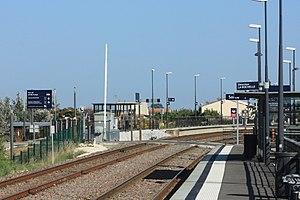
La gare d'Aytré-Plage est une halte ferroviaire française située dans la commune balnéaire et littorale d'Aytré dans le département de la Charente-Maritime et la région Nouvelle-Aquitaine, à quelques kilomètres au sud de La Rochelle.
Aytré est une commune du Sud-Ouest de la France située dans le département de la Charente-Maritime. Ses habitants sont appelés les Aytrésiens.